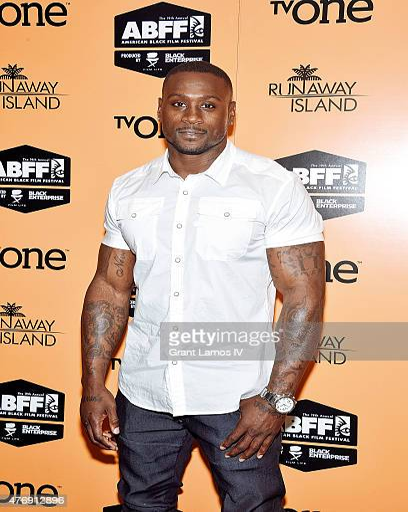
american football player attends the premiere at festival